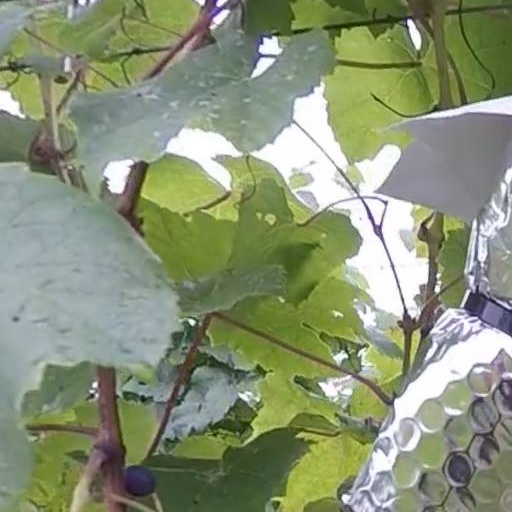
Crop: grape